Jacob Nilsson

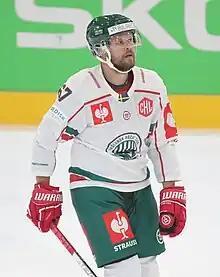

Jacob Nilsson (born 12 October 1993) is a Swedish professional ice hockey centre currently playing for EHC Visp in the Swiss League (SL) in Switzerland.